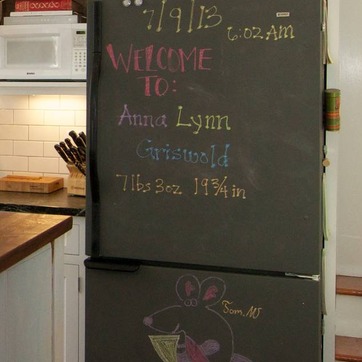
Material: other